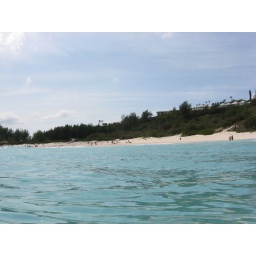
Water was ice cold but crystal clear like swimming in a pool.